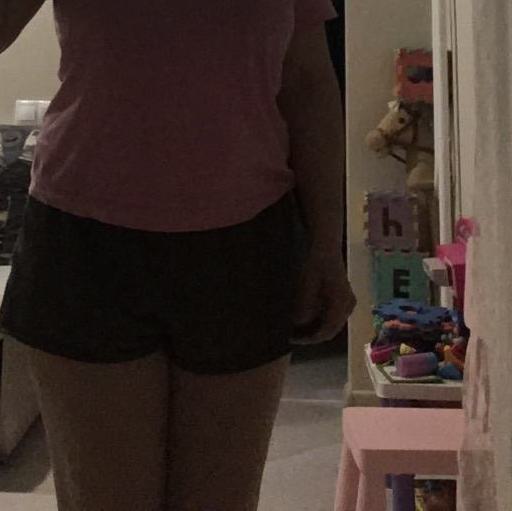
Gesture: no_gesture